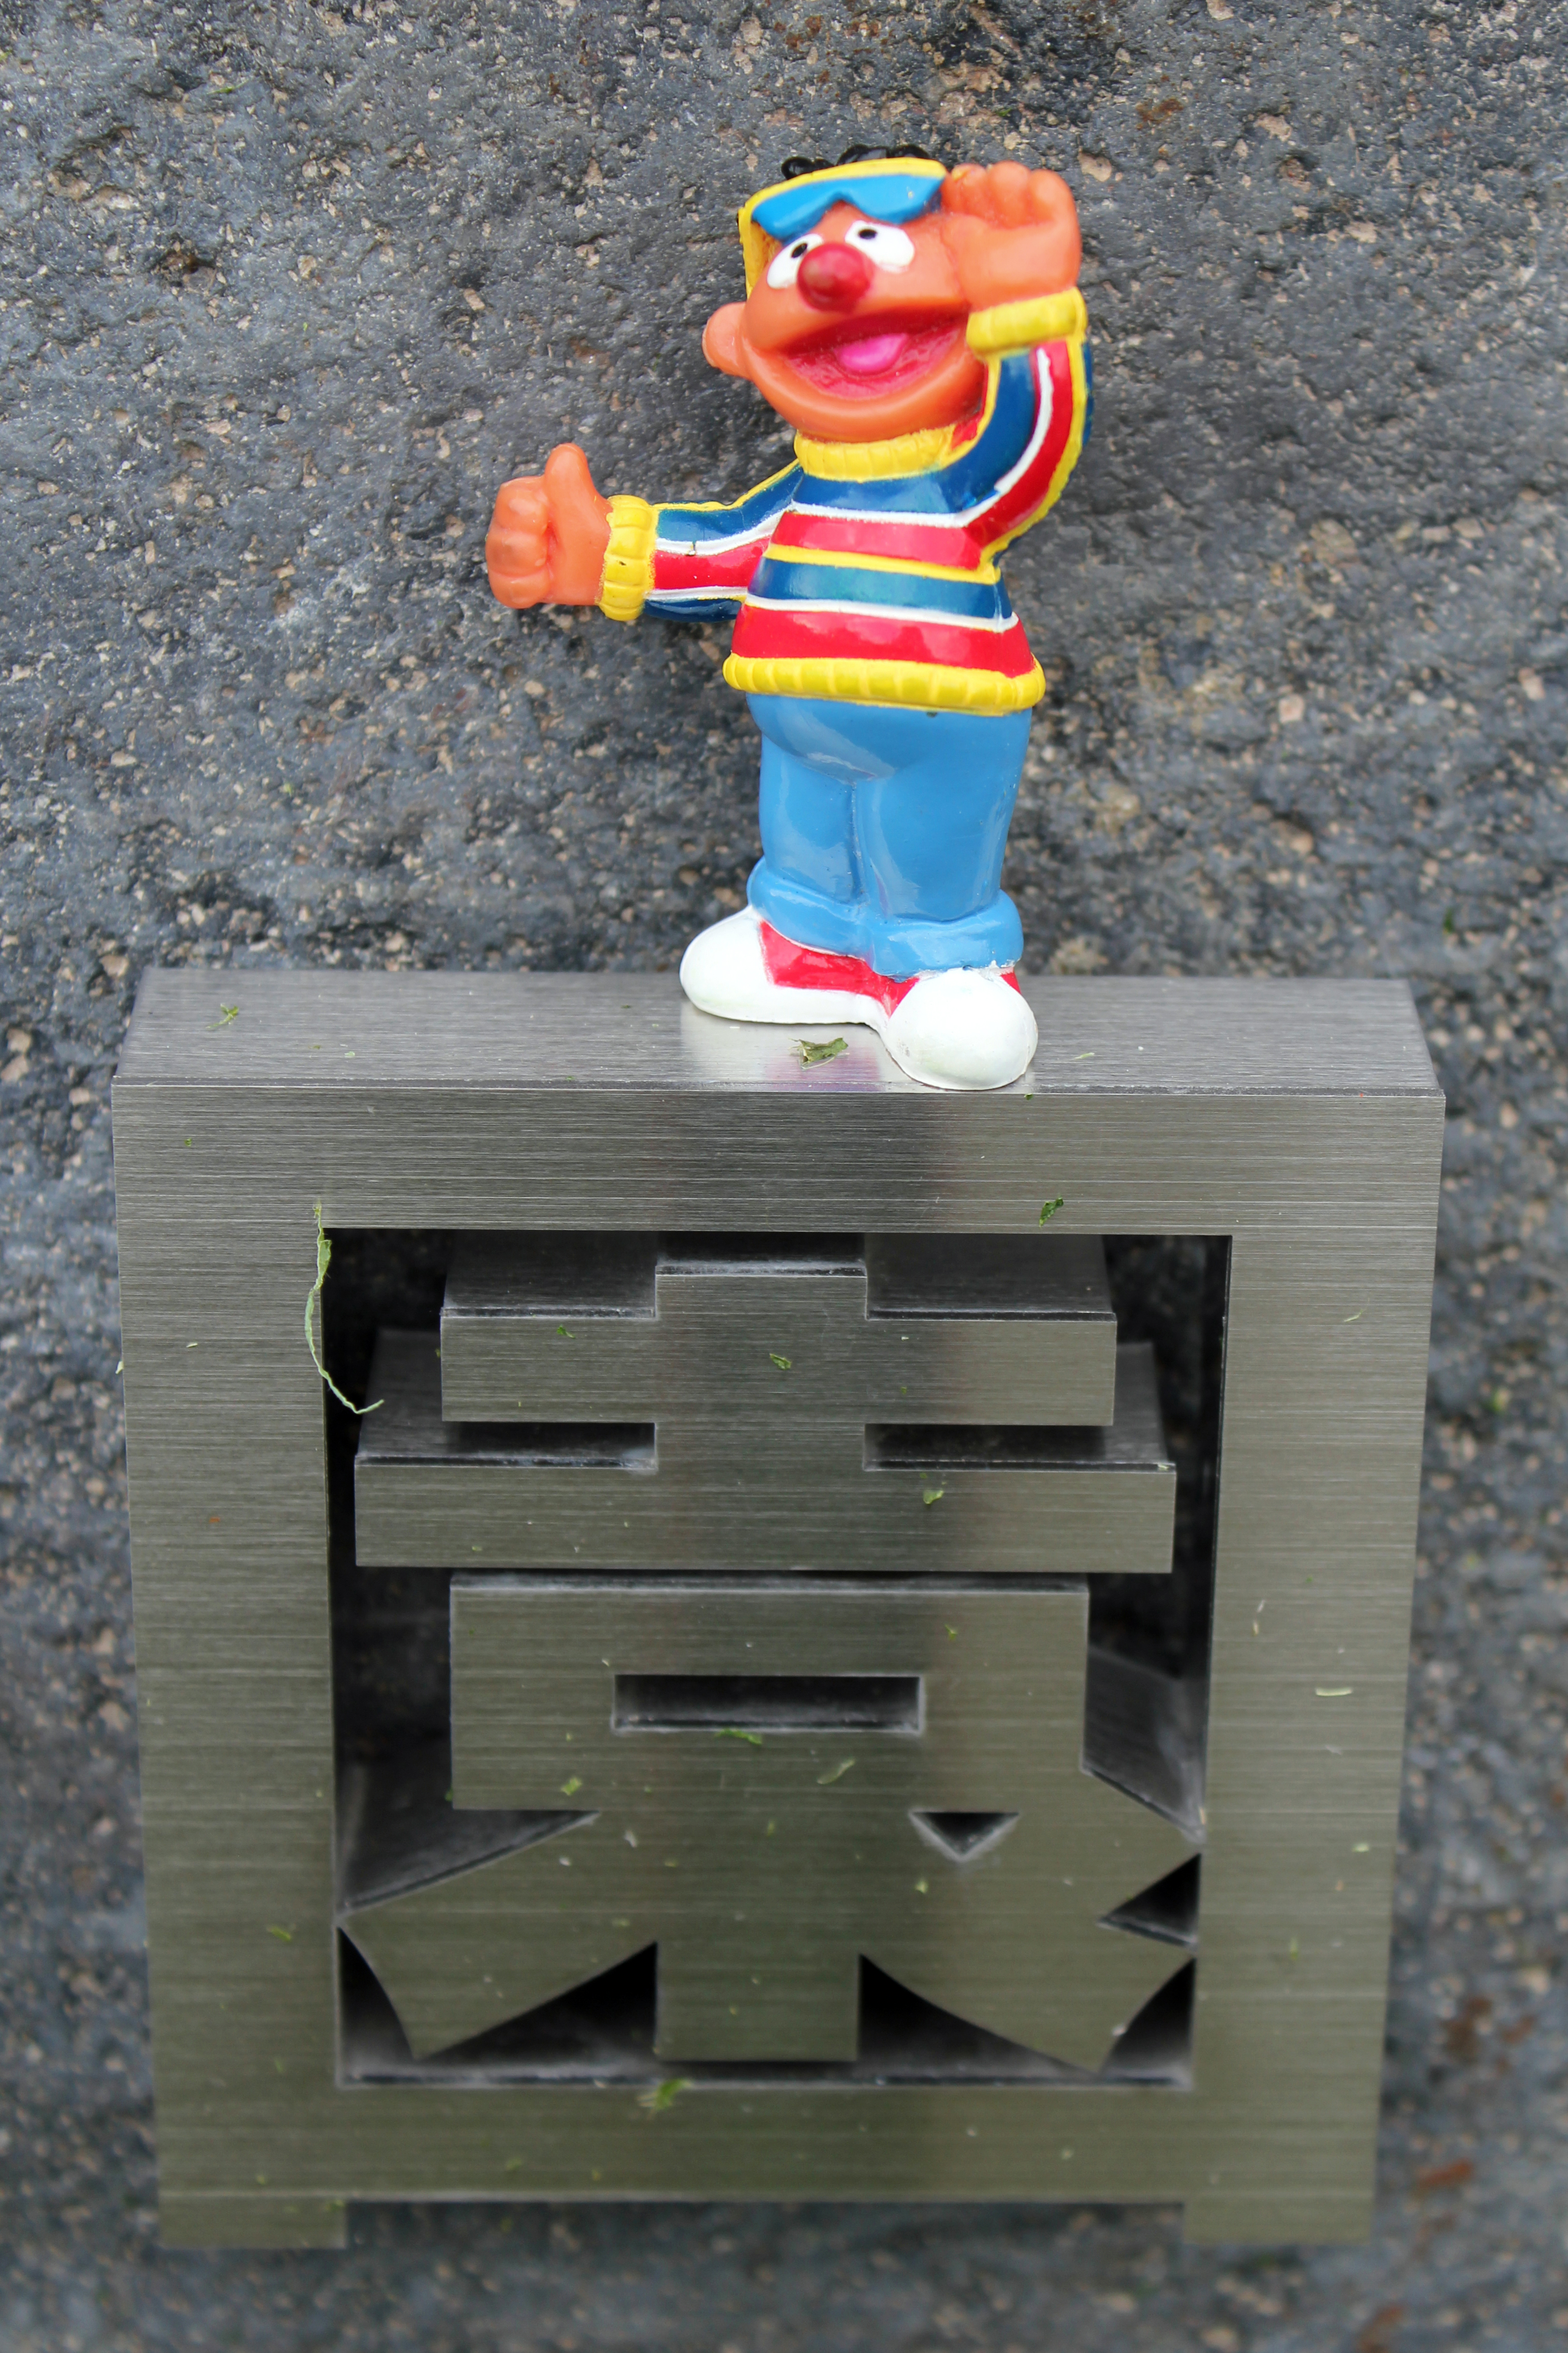
outdoor, asia, blue, japan, toy, sculpture, creativecommons, art, japon, stock, ccby, 2d, carloszgz, original, cmstoolsphotoring, freeculturalworks, openlicense, freepictures, ernie, funny, travelingernie, humor, humour, amusant, drole, comique, marrant, divertido, gracioso, chistoso, comico, amusing, barriosesamo, sesamestreet, honshu, nikko, tochigi, kanto